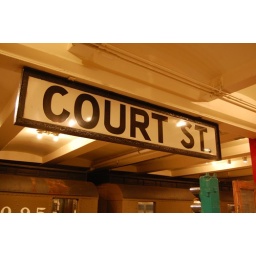
An old ceramic Court Street sign, the new ones have white letters on black in Hevetica font.